Nyck de Vries

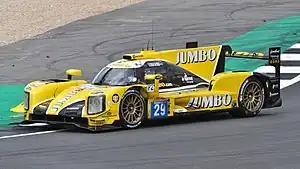
De Vries at the 2018 6 Hours of Silverstone

On 15 March 2018, de Vries signed for Racing Team Nederland to compete in the LMP2 class of the FIA World Endurance Championship. He later remained with the team for the 2019–20 season, partnering Giedo van der Garde and bronze-ranked Frits van Eerd. De Vries and his teammates won the 6 Hours of Fuji, thus taking the team's first win in the series. This result helped Racing Team Nederland to end up fourth in the LMP2 standings.